Richard Chai

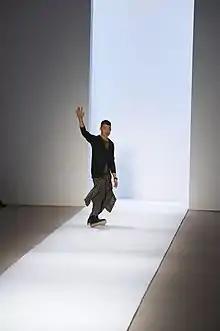
Richard Chai receives applause at the conclusion of his Fall/Winter 2010 show at New York Fashion Week, February 2010.

Chai creates clothes for an eponymous label. Before launching his own line, he designed for Marc by Marc Jacobs, and Cristiano Ronaldo for two labels, for underwear and socks from 2013 and then for shirts from 2014.